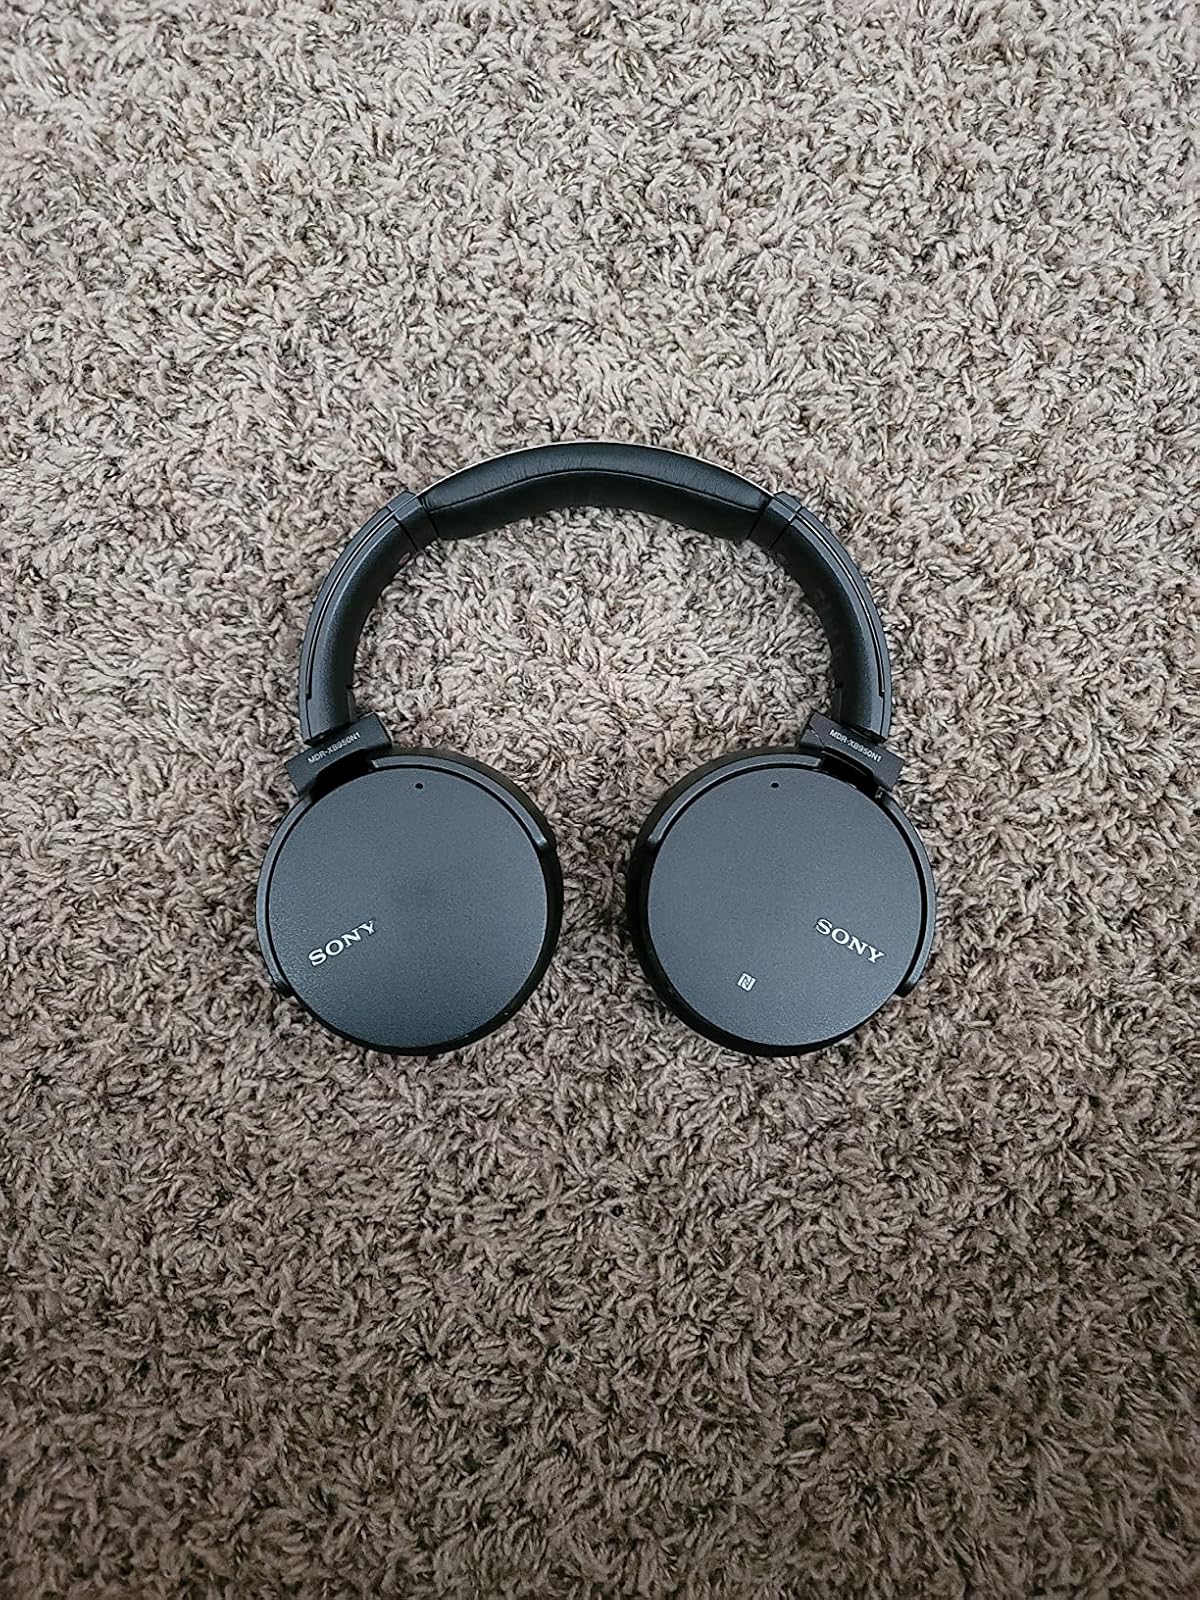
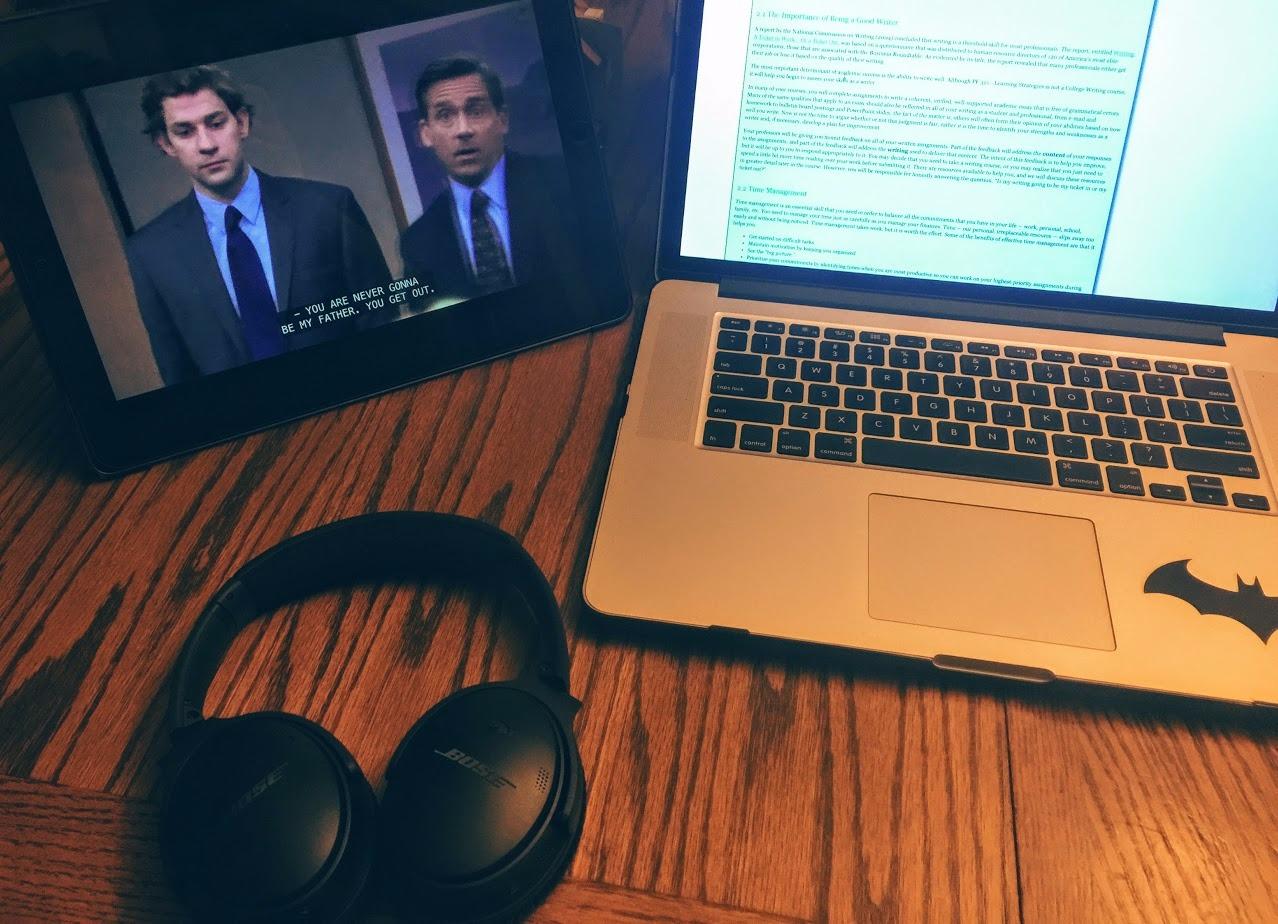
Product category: headphones
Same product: no